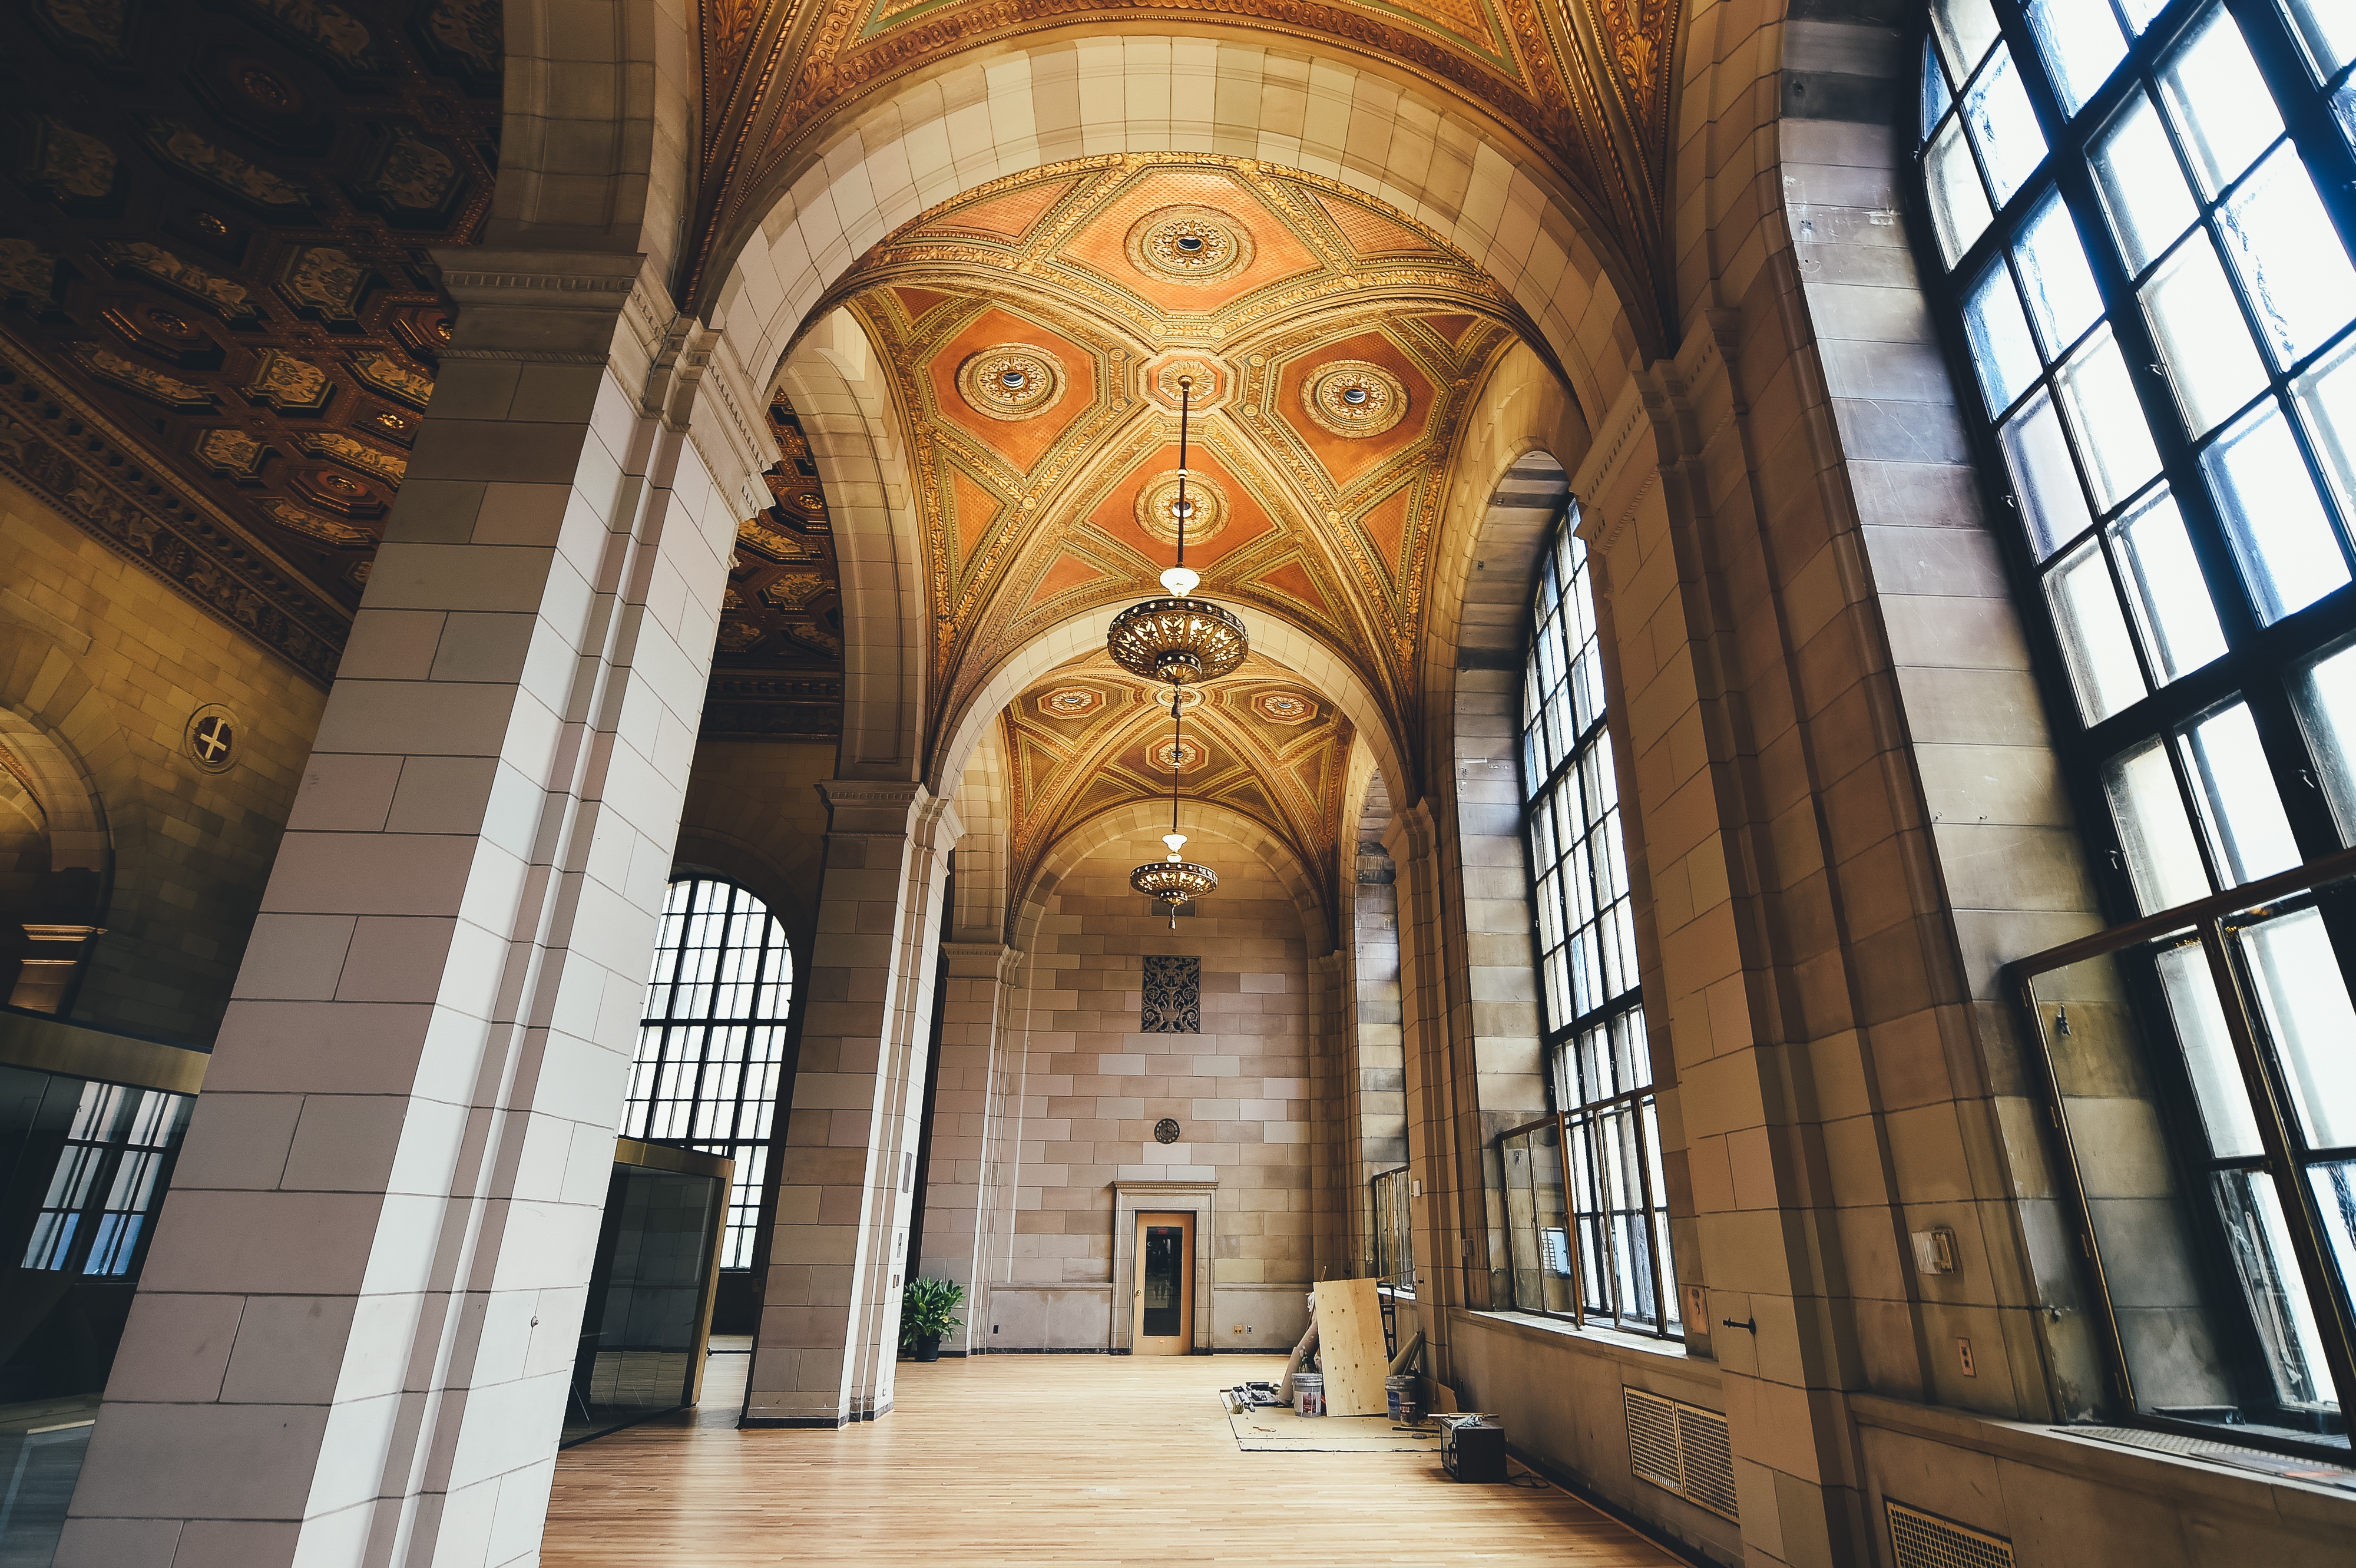
architecture, interior, window, building, arch, ceiling, facade, church, cathedral, place of worship, symmetry, synagogue, tourist attraction, basilica